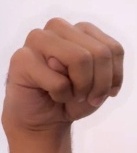
ASL sign: M